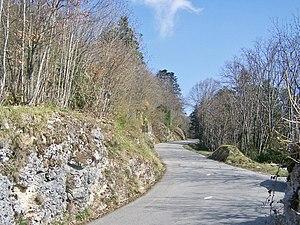
Vue de la RD 916, circulant vers Chambéry qu'elle joindra après passage par le col de l'Épine, ici vue sur le versant ouest de la chaîne de l'Épine, en Savoie.
La route nationale 516 ou RN 516 était une route nationale française reliant la Tour-du-Pin à la Balme. Le tronçon de la Tour-du-Pin à Saint-Genix-sur-Guiers est une partie du tracé d'origine tandis que celui de Saint-Genix-sur-Guiers à la Balme appartenait à la RN 521b.